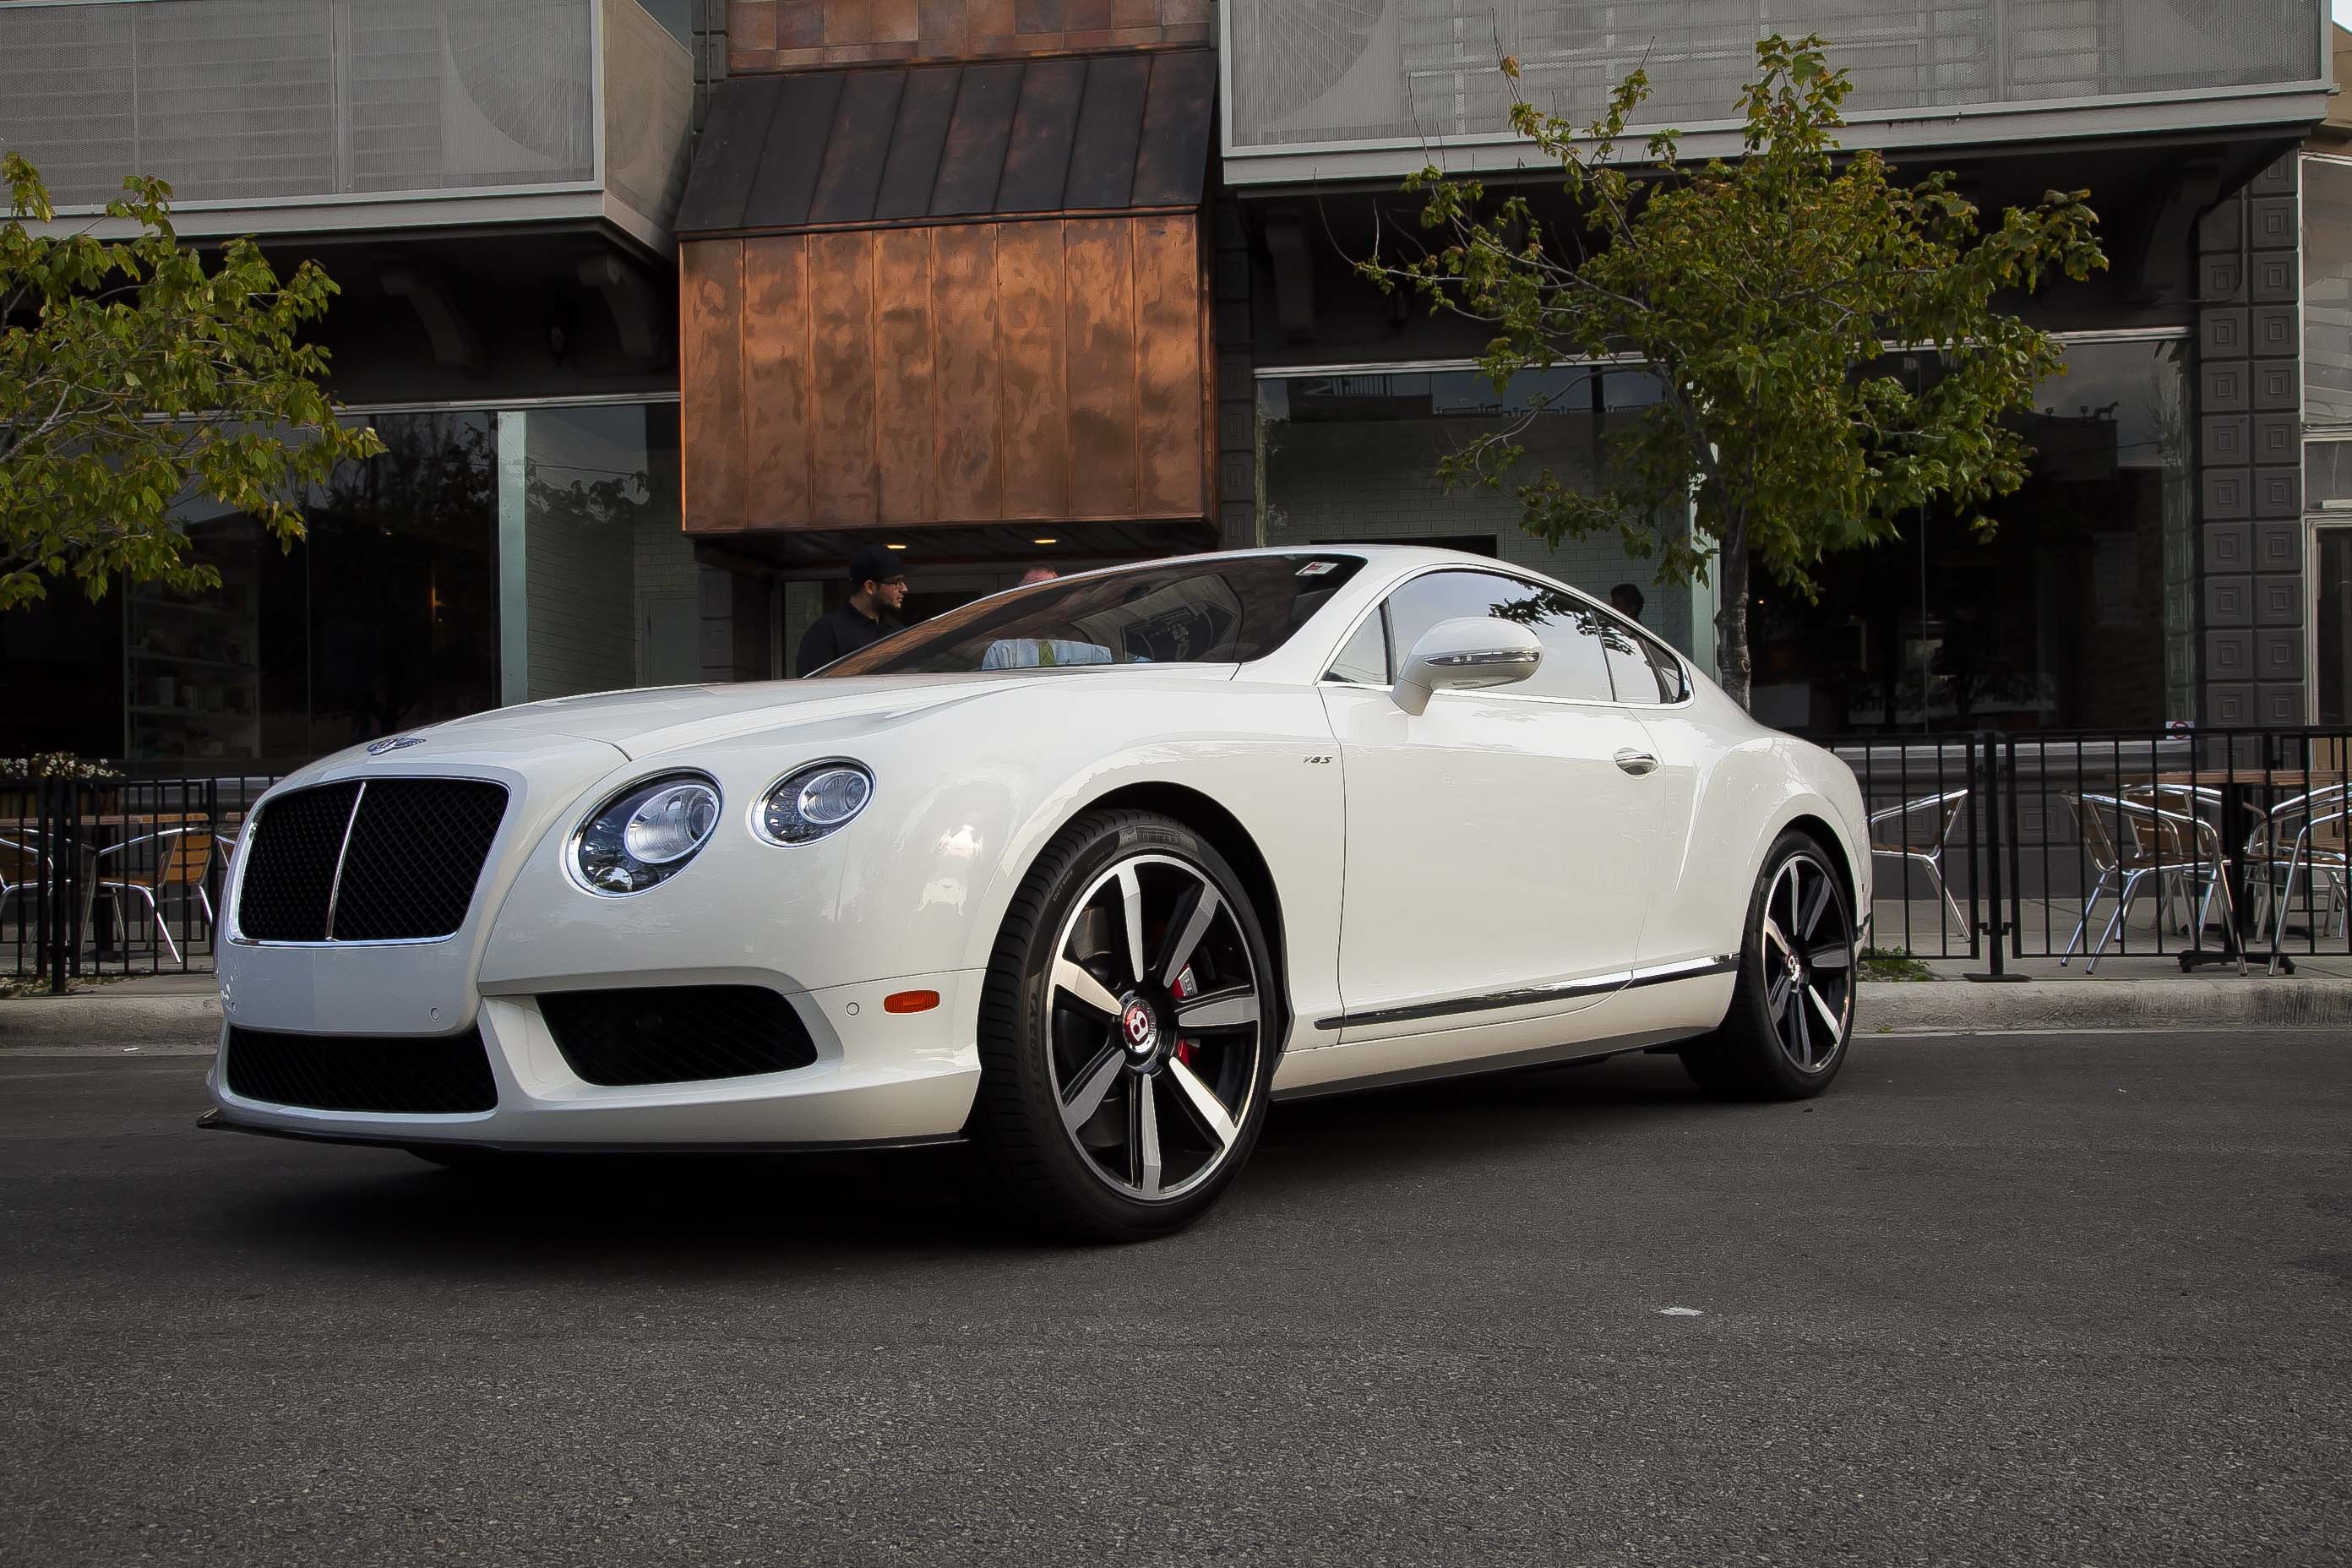
car, wheel, automobile, transportation, vehicle, exterior, motor vehicle, supercar, luxury, convertible, coupe, bentley, luxury car, land vehicle, automobile make, automotive exterior, automotive design, luxury vehicle, executive car, personal luxury car, bentley continental gt, bentley continental supersports, bentley continental gtc, bentley continental flying spur